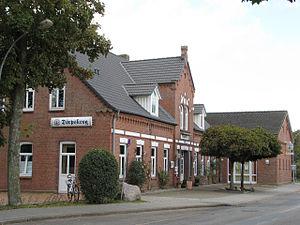
Ahrenshöft est une commune allemande de l'arrondissement de Frise-du-Nord, dans le Land de Schleswig-Holstein.